Greater Region of SaarLorLux

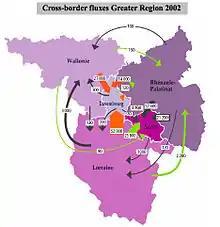
Cross-border fluxes Greater Region of Luxembourg 2002

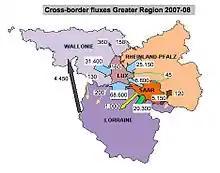
Cross-border fluxes Greater Region of Luxembourg 2007–08

The Greater Region of Luxembourg is characterized by a very high number of daily commuters: in 2007–08 there were 164,000 altogether, of whom 132,000 worked in Luxembourg. Common economic problems arising from drastic changes in the industrial and coal mining areas of the four countries have led to the creation of a community of interest and to the development of common projects like the European Development Pole in the cross-border area of Longwy in France, Rodange in Luxembourg and Athus in Belgium.